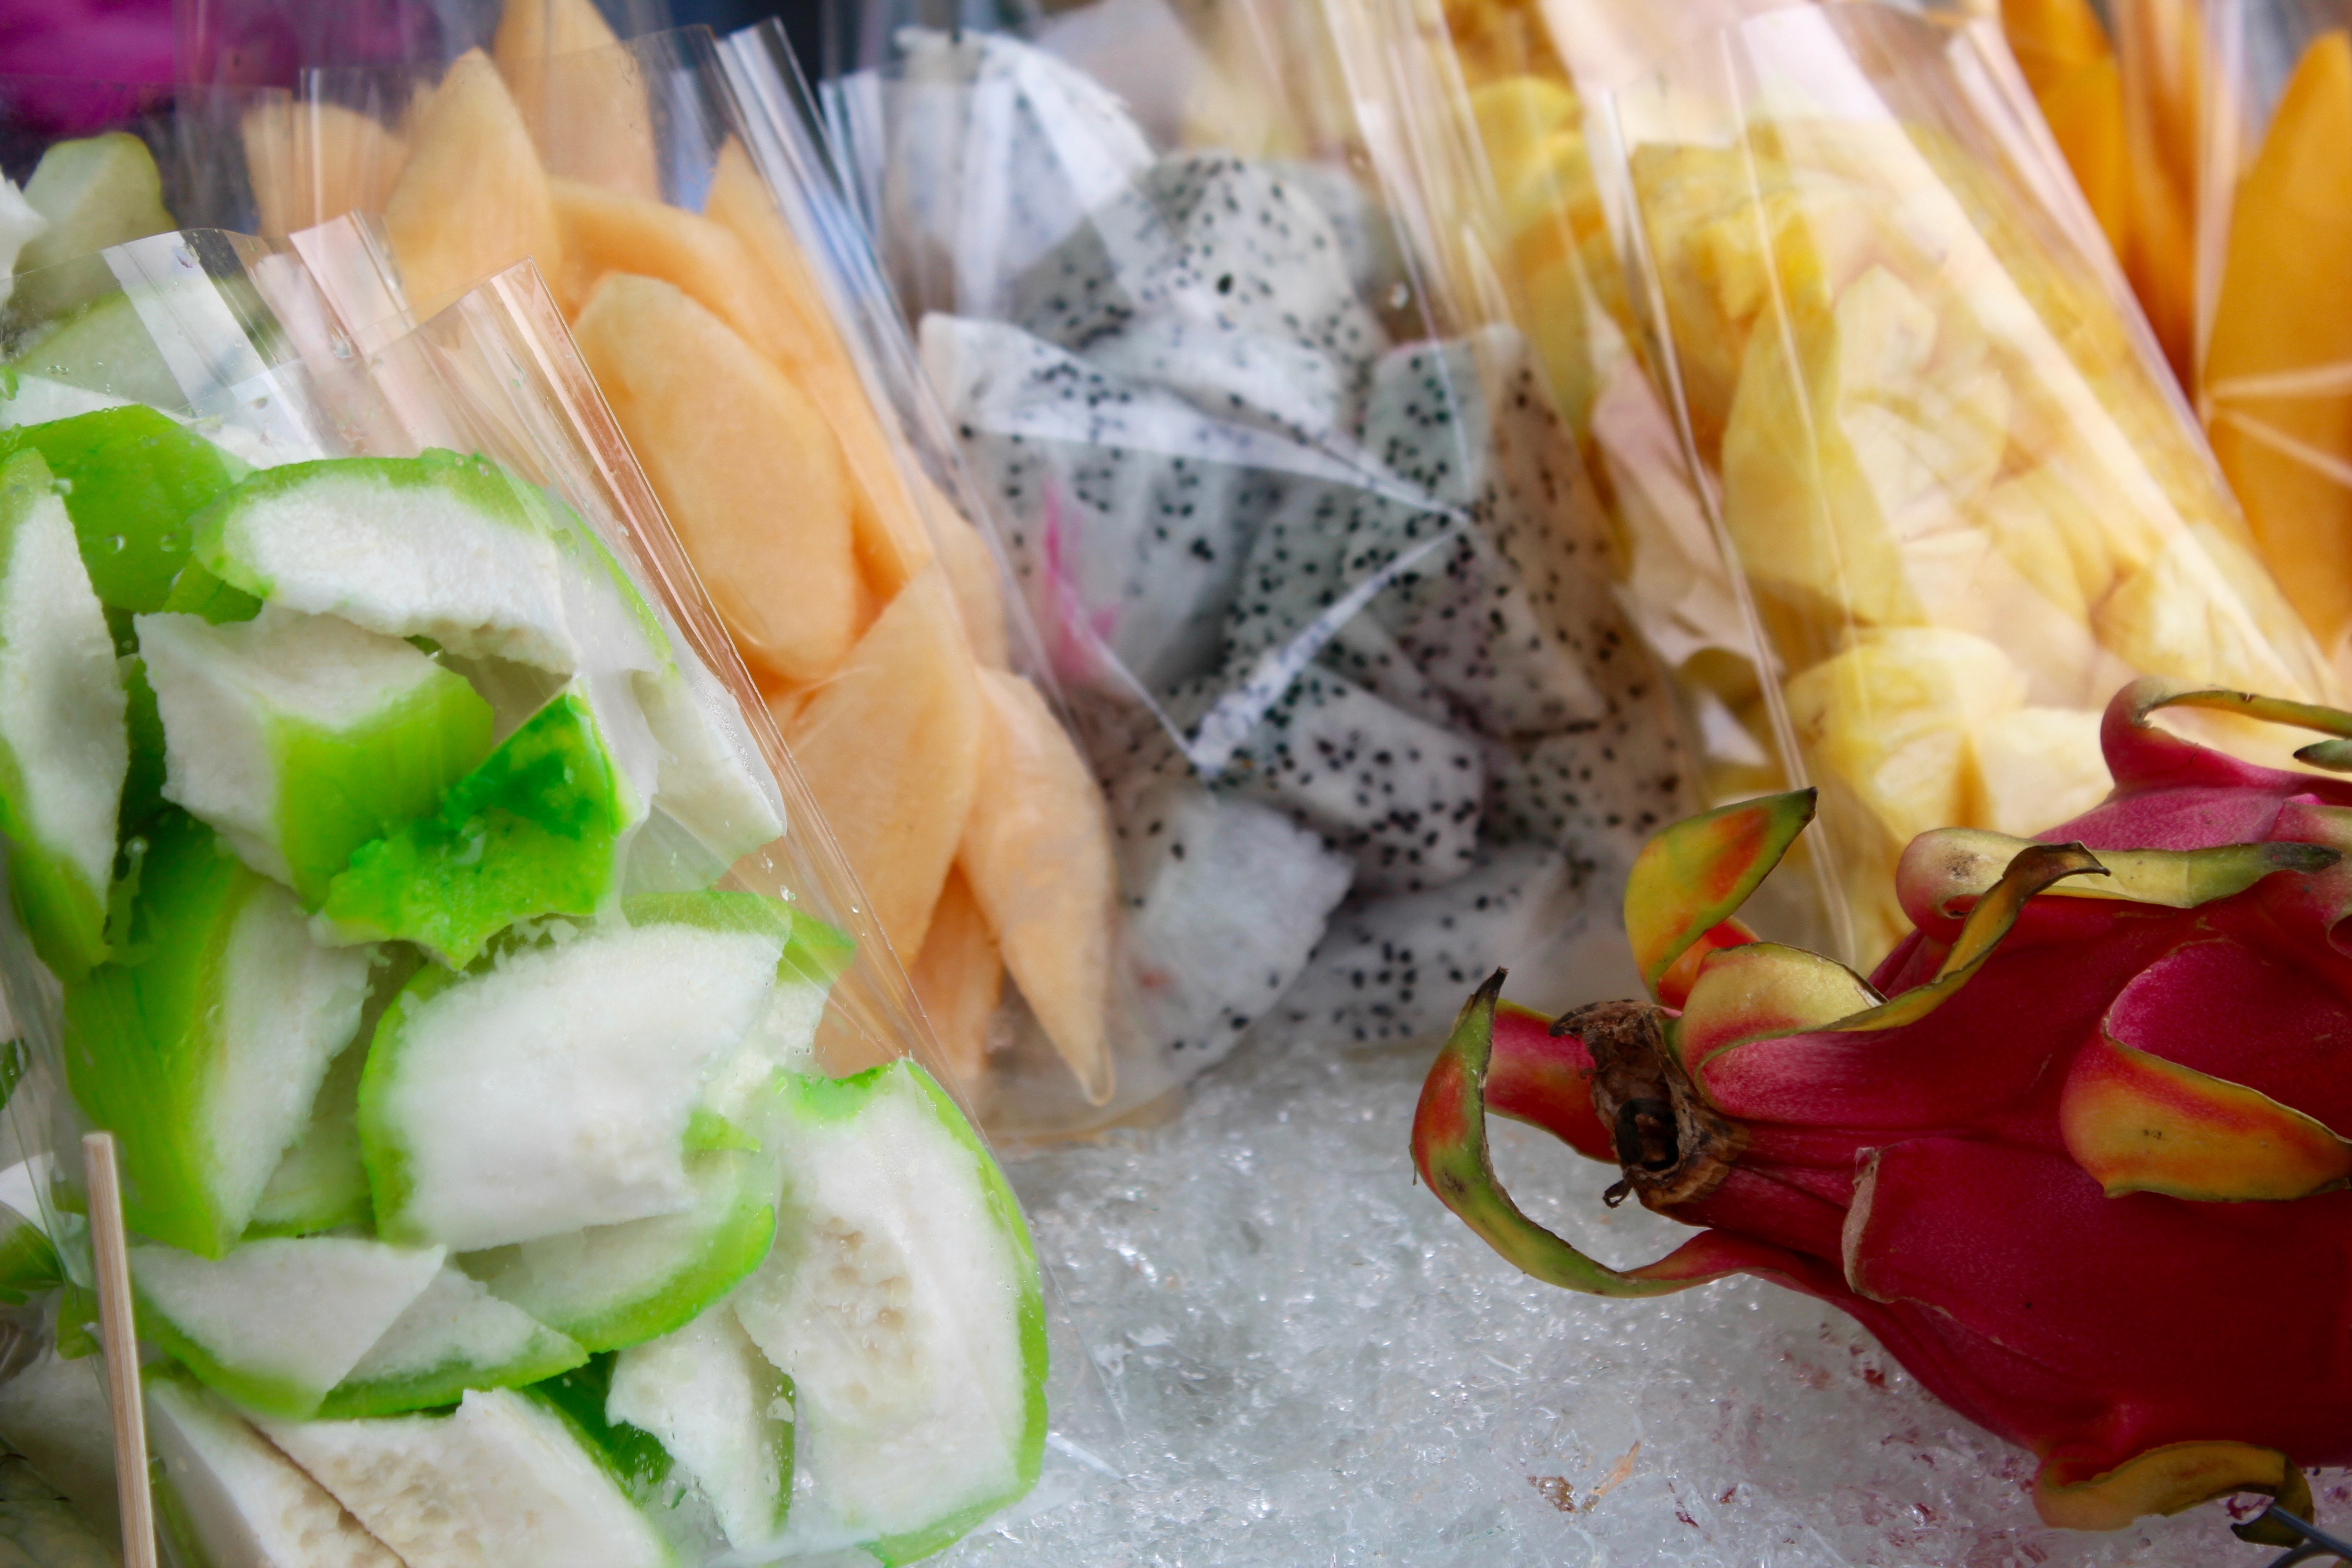
fruit, sweet, dish, meal, food, produce, market, fish, lunch, cuisine, delicious, pineapple, pomegranate, asian food, fruits, exotic, purchasing, hors d oeuvre